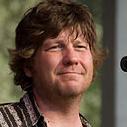
Age: 39